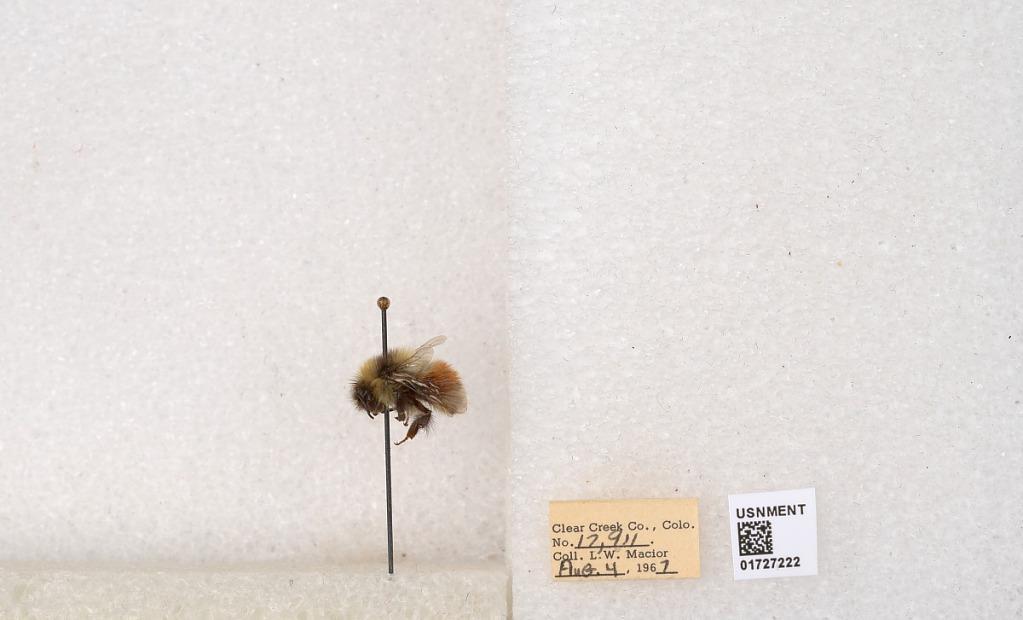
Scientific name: Bombus (Pyrobombus) sylvicola Kirby
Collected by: L. Macior
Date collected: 1967-8-4
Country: United States
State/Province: Colorado
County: Clear Creek
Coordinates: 39.6891, -105.644